The Housemaid (1960 film)

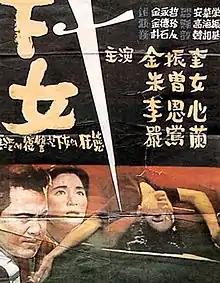
Theatrical poster

The Housemaid is a 1960 South Korean film, produced, written and directed by Kim Ki-young. It stars Lee Eun-shim, Ju Jeung-nyeo and Kim Jin-kyu. It has been described in Koreanfilm.org as a "consensus pick as one of the top three Korean films of all time". It is the first film in Kim's "Housemaid" trilogy followed by "Woman of Fire" and "Woman of Fire '82". The film was remade in 2010 by Im Sang-soo.